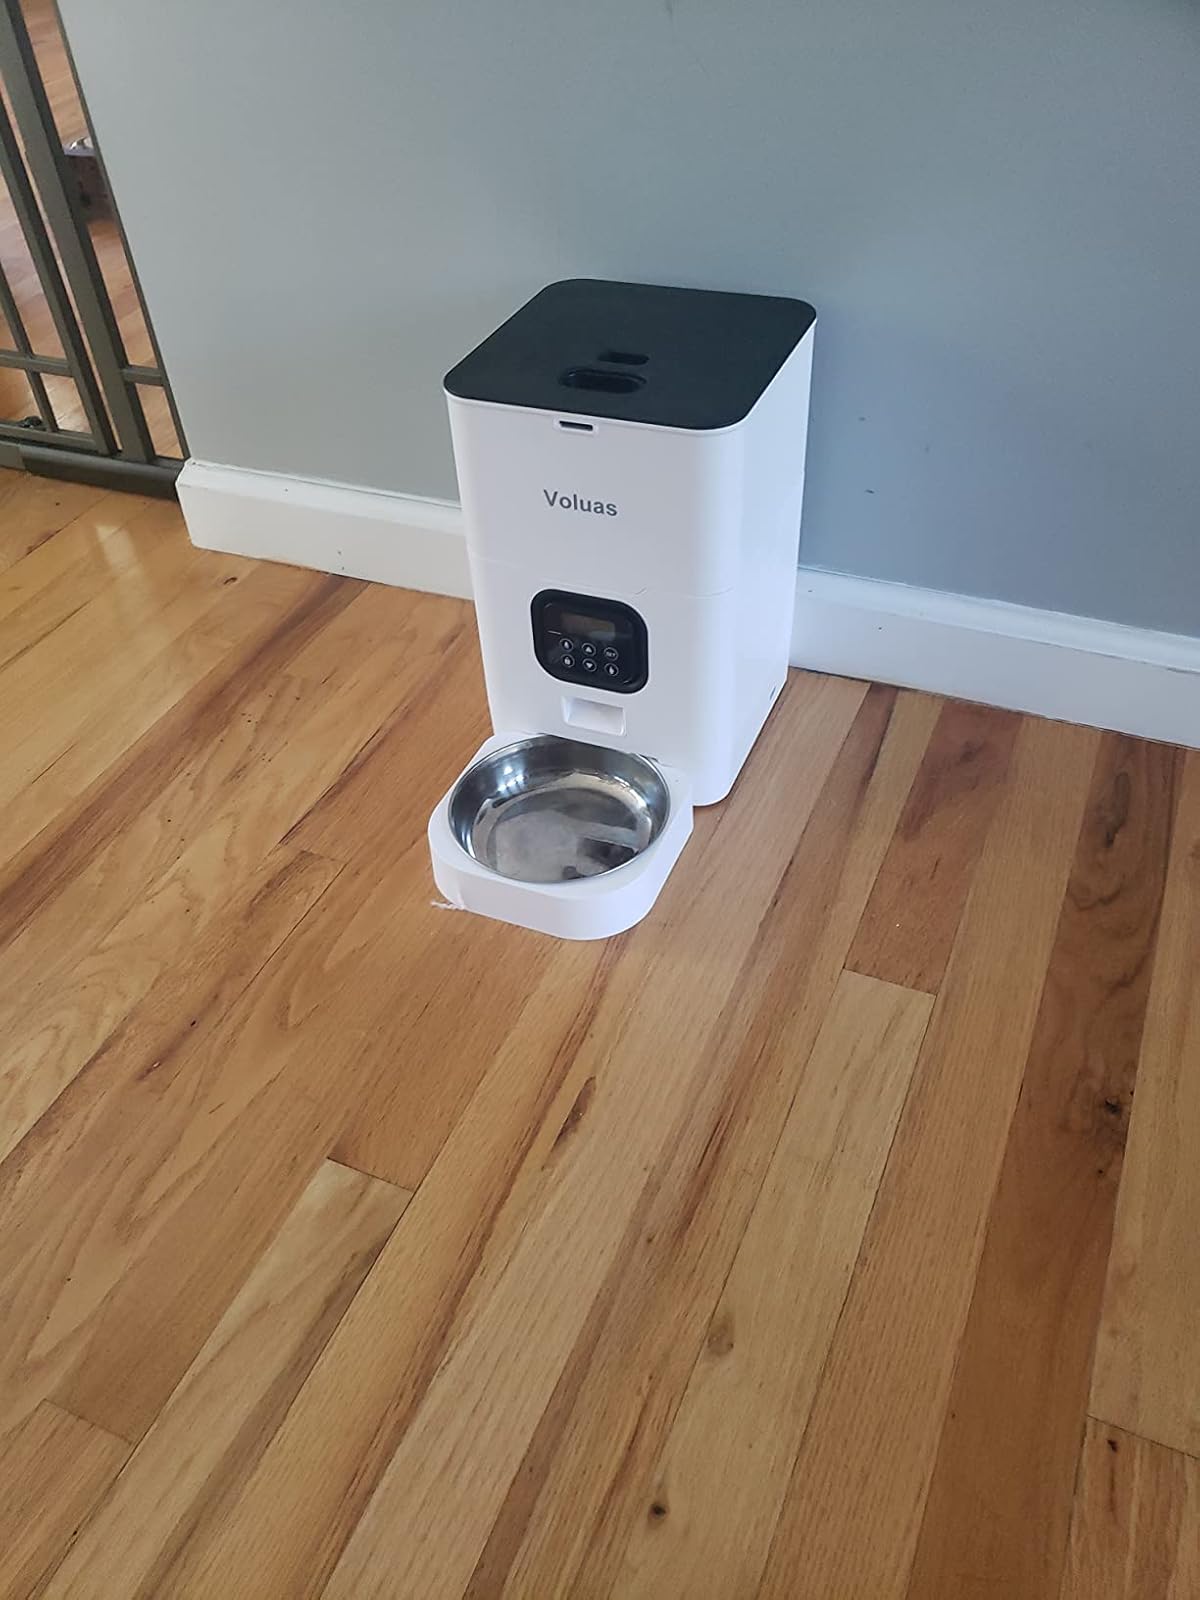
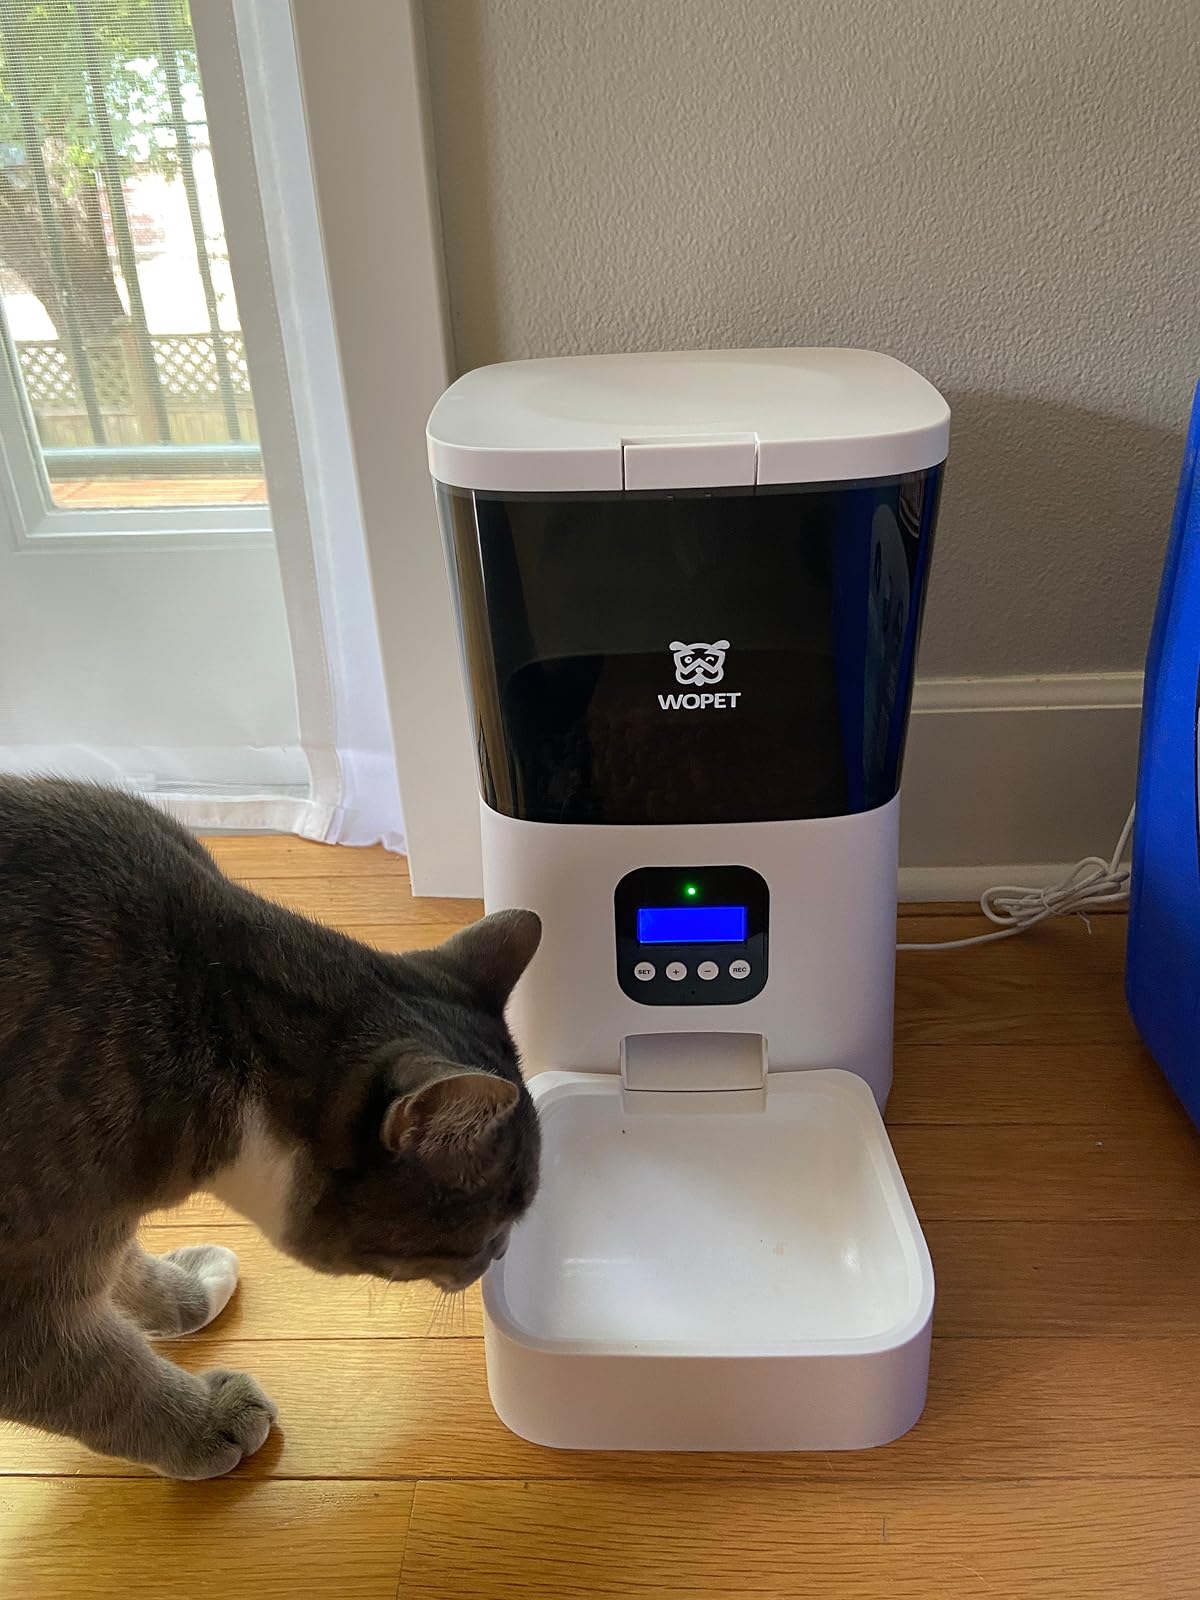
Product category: items_feeder
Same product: no